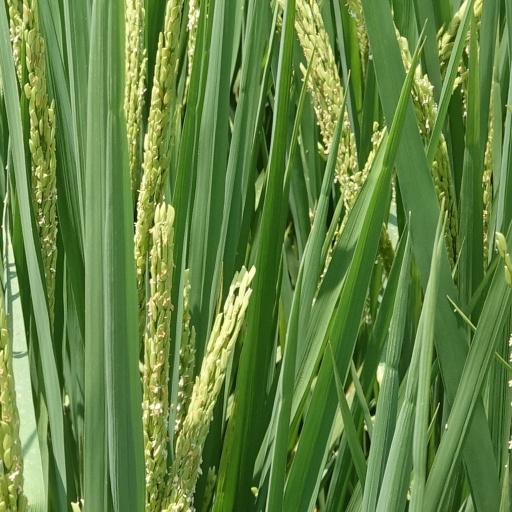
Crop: rice